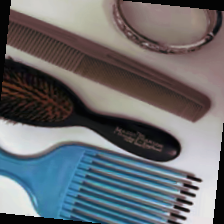
Label: has bracelet mod